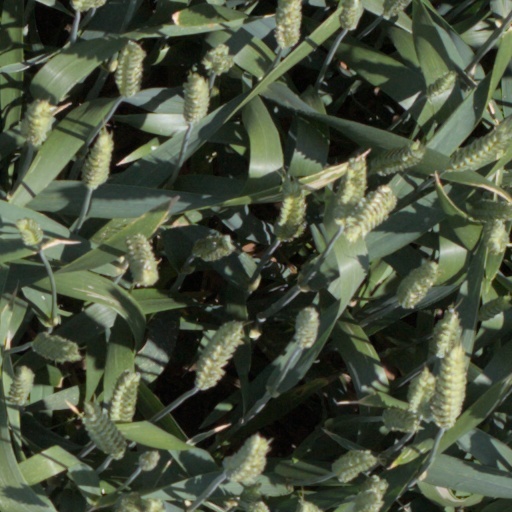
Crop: wheat